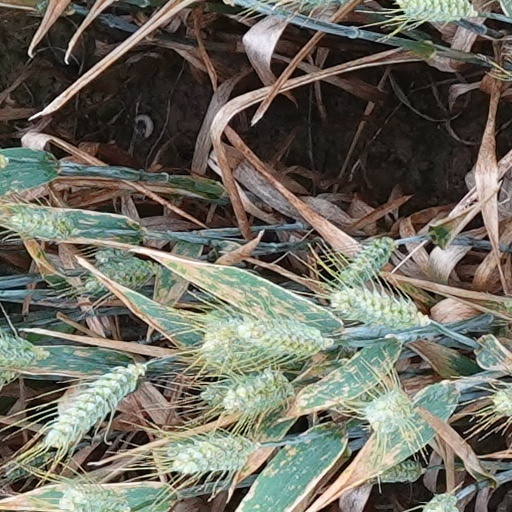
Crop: wheat